Wearable computer

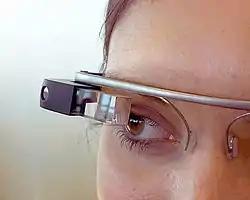
Google Glass, Google's head-mounted display, which was launched in 2013

Standardization with IEEE, IETF, and several industry groups (e.g. Bluetooth) lead to more various interfacing under the WPAN (wireless personal area network). It also led the WBAN (Wireless body area network) to offer new classification of designs for interfacing and networking. The 6th-generation iPod Nano, released in September 2010, has a wristband attachment available to convert it into a wearable wristwatch computer.